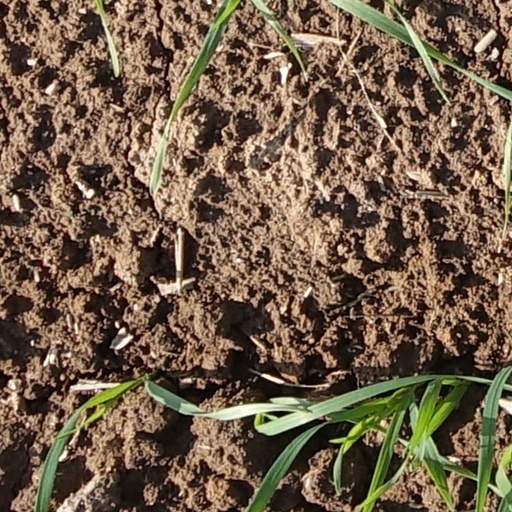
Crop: wheat